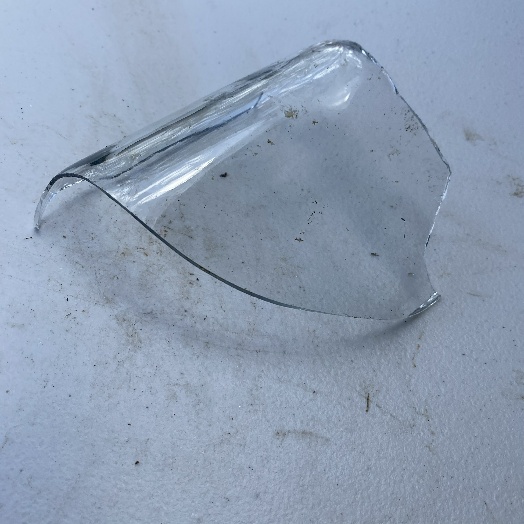
Label: Glass